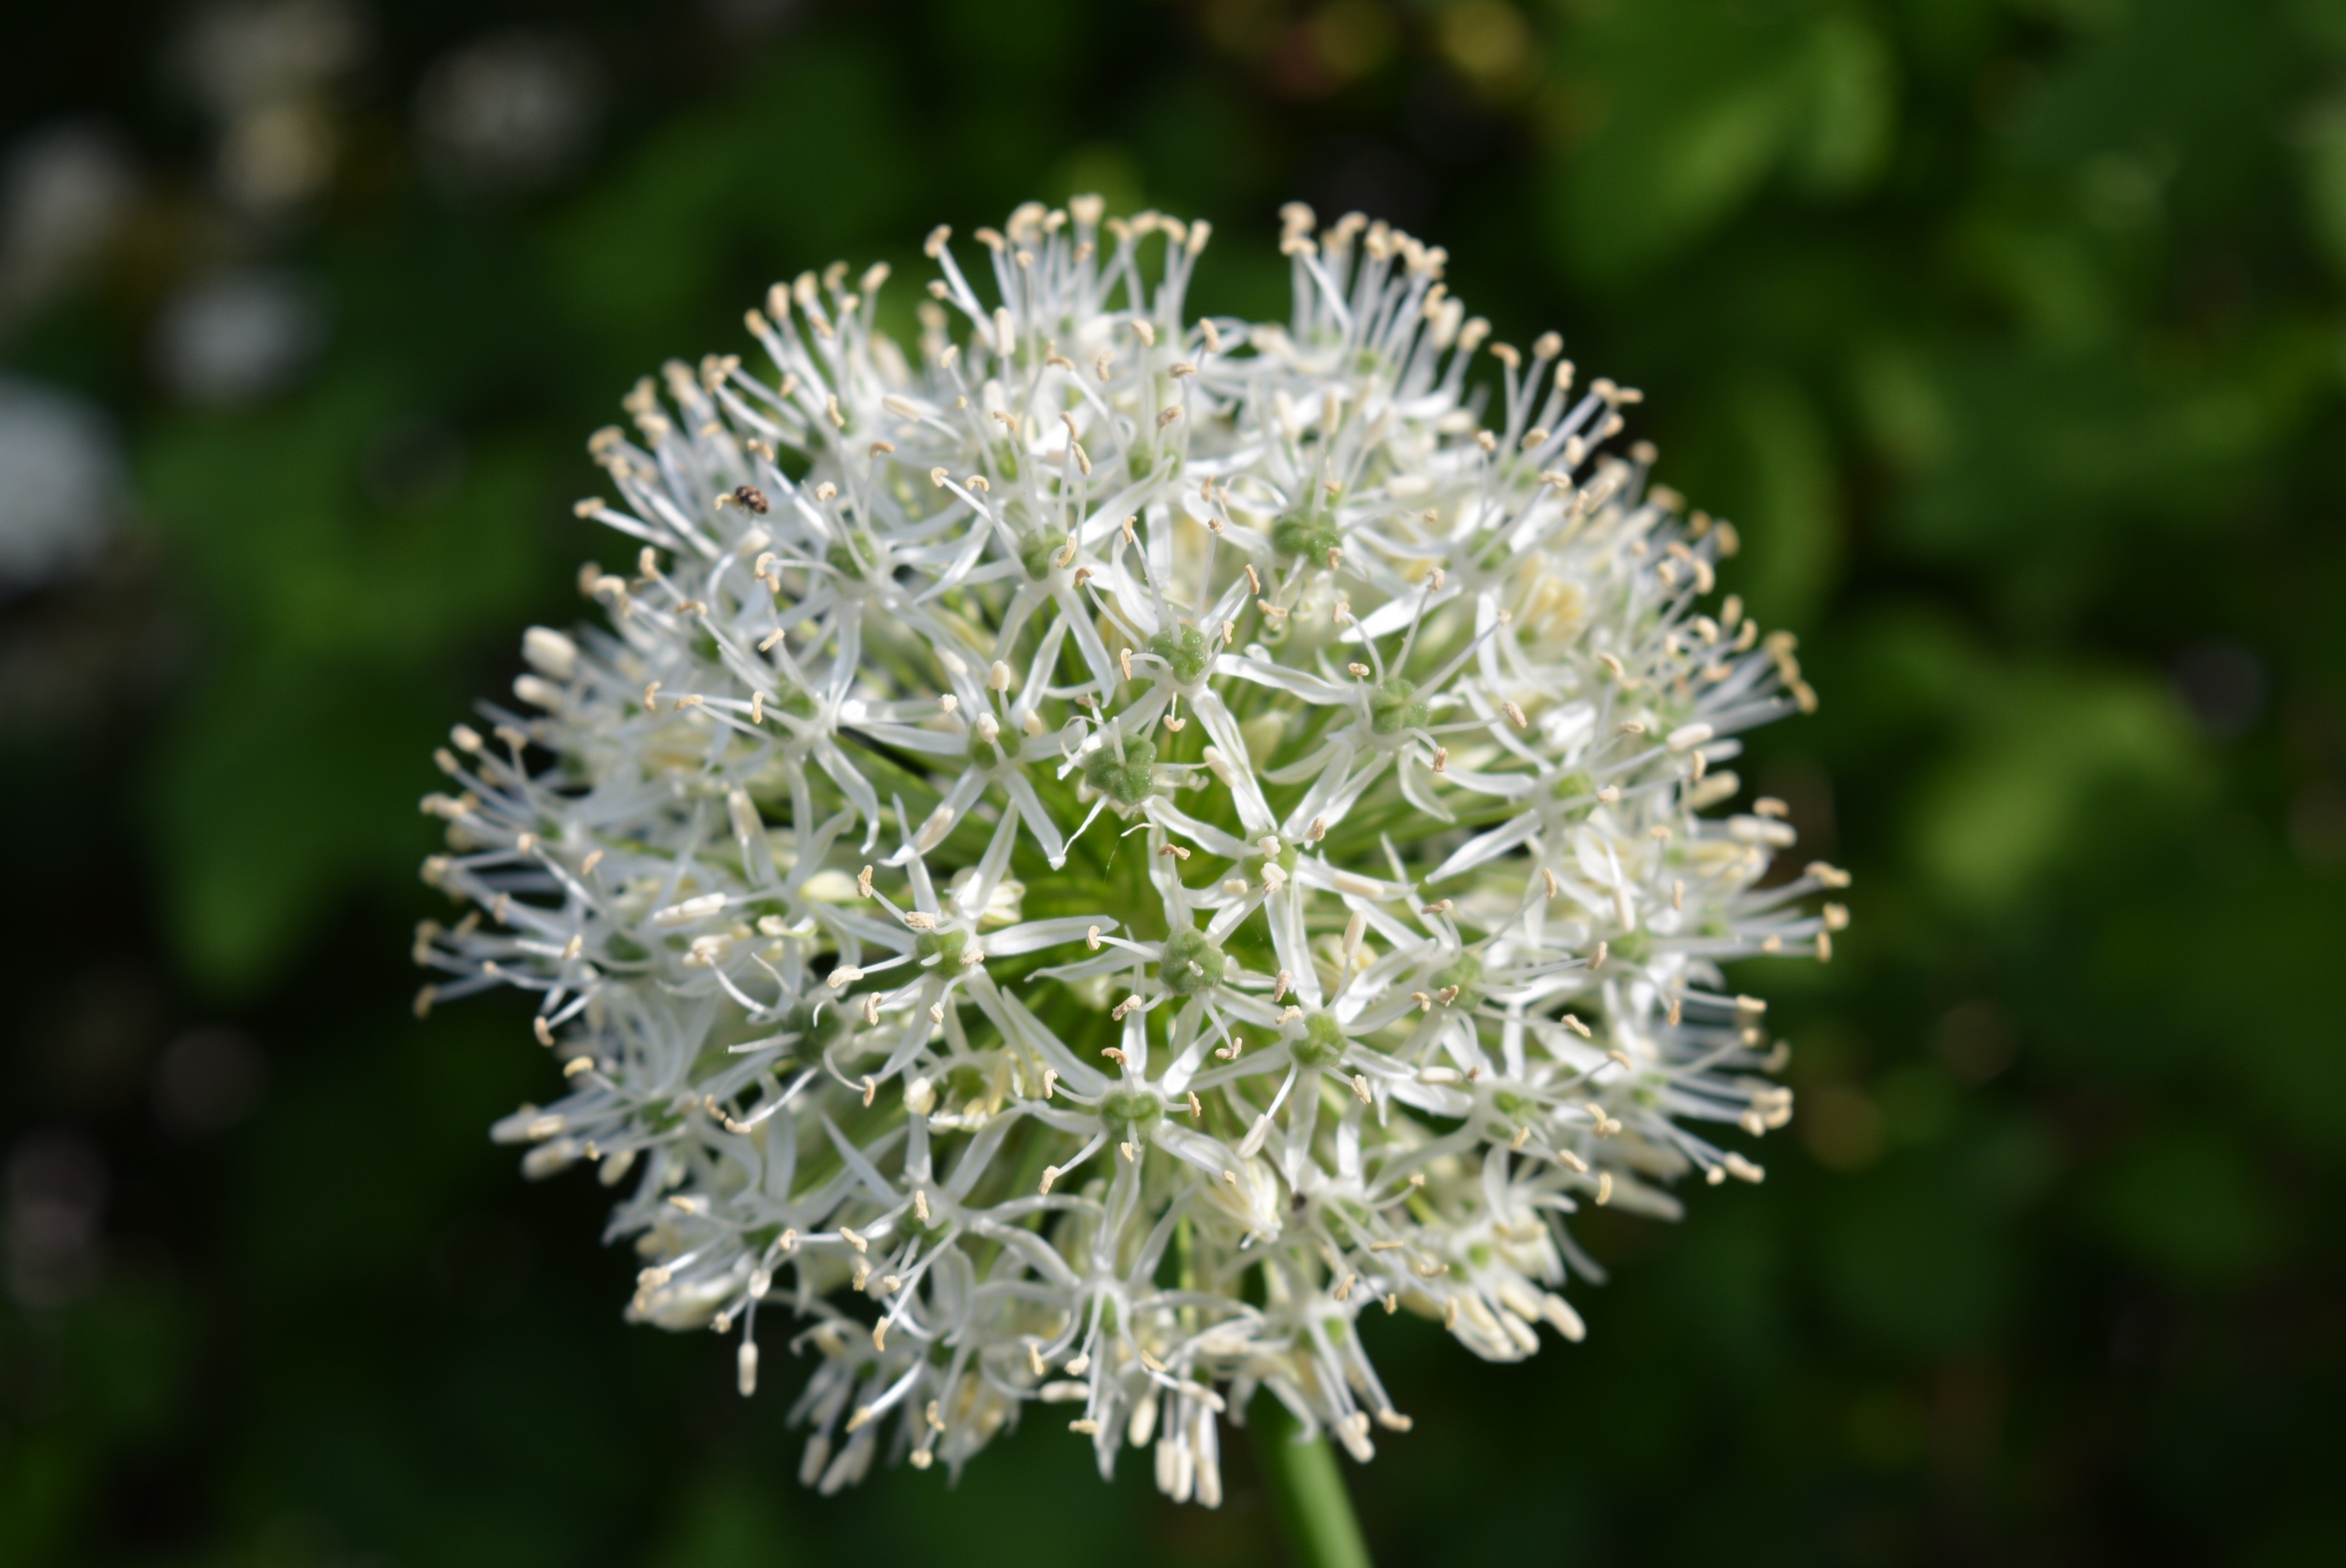
nature, plant, flower, produce, botany, flora, wildflower, flowers, leek, white blossom, flowering plant, land plant, onion genus, parsley family